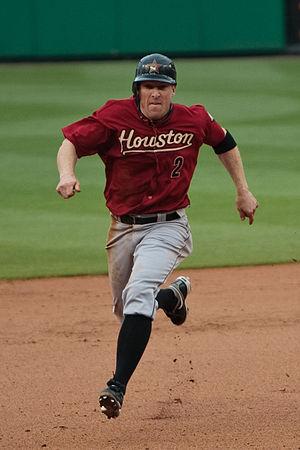
Darin Charles Erstad est un ancien joueur de champ extérieur et de premier but de la Ligue majeure de baseball.